Mark Gillett

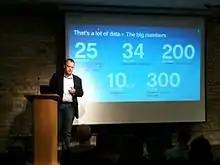
Gillett in 2012

Mark Gillett is a British business executive and technologist. He is currently a partner, managing director and the senior operating partner at Silver Lake Partners, one of the largest global technology investment funds.